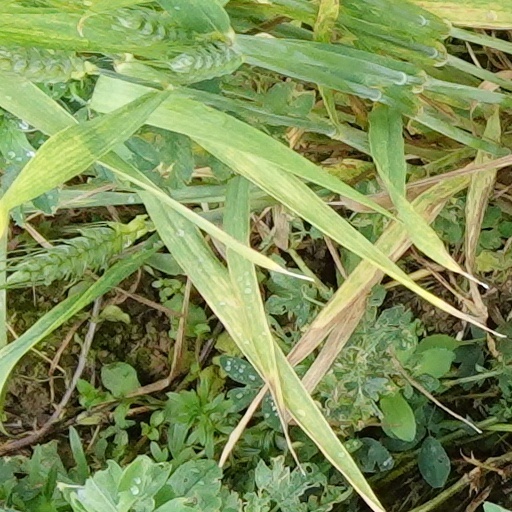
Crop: wheat